Blue Creek (Chattahoochee River tributary)

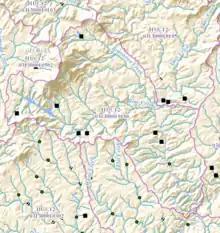
Map showing Blue Creek and its sub-watershed (outlined in pink), and the Chattahoochee River

Blue Creek rises in central White County, Georgia, just northeast of Cleveland and just east of State Route 75. The creek runs south and southeast until it crosses State Route 255, then turns northeast and back to the east, before flowing into the Chattahoochee River less than 1 mile south of the confluence of Amys Creek and the Chattahoochee.